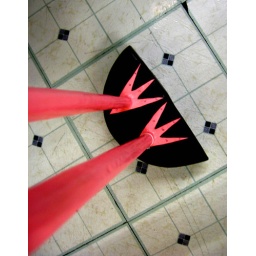
the base of a truly tacky flamingo that almost ended up under the Yule tree